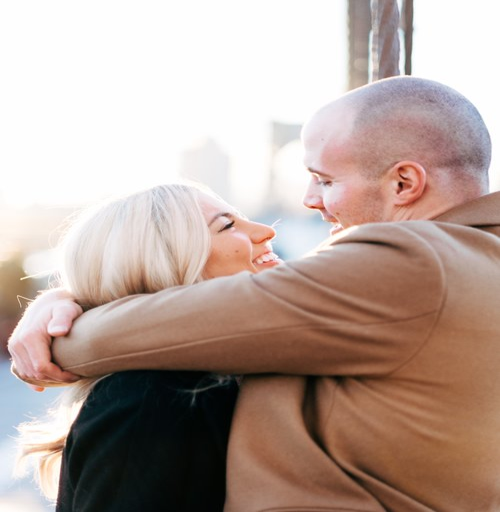
you know the look when people are in love .